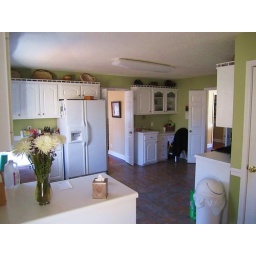
L shaped counter and double door refrigerator with built in desk